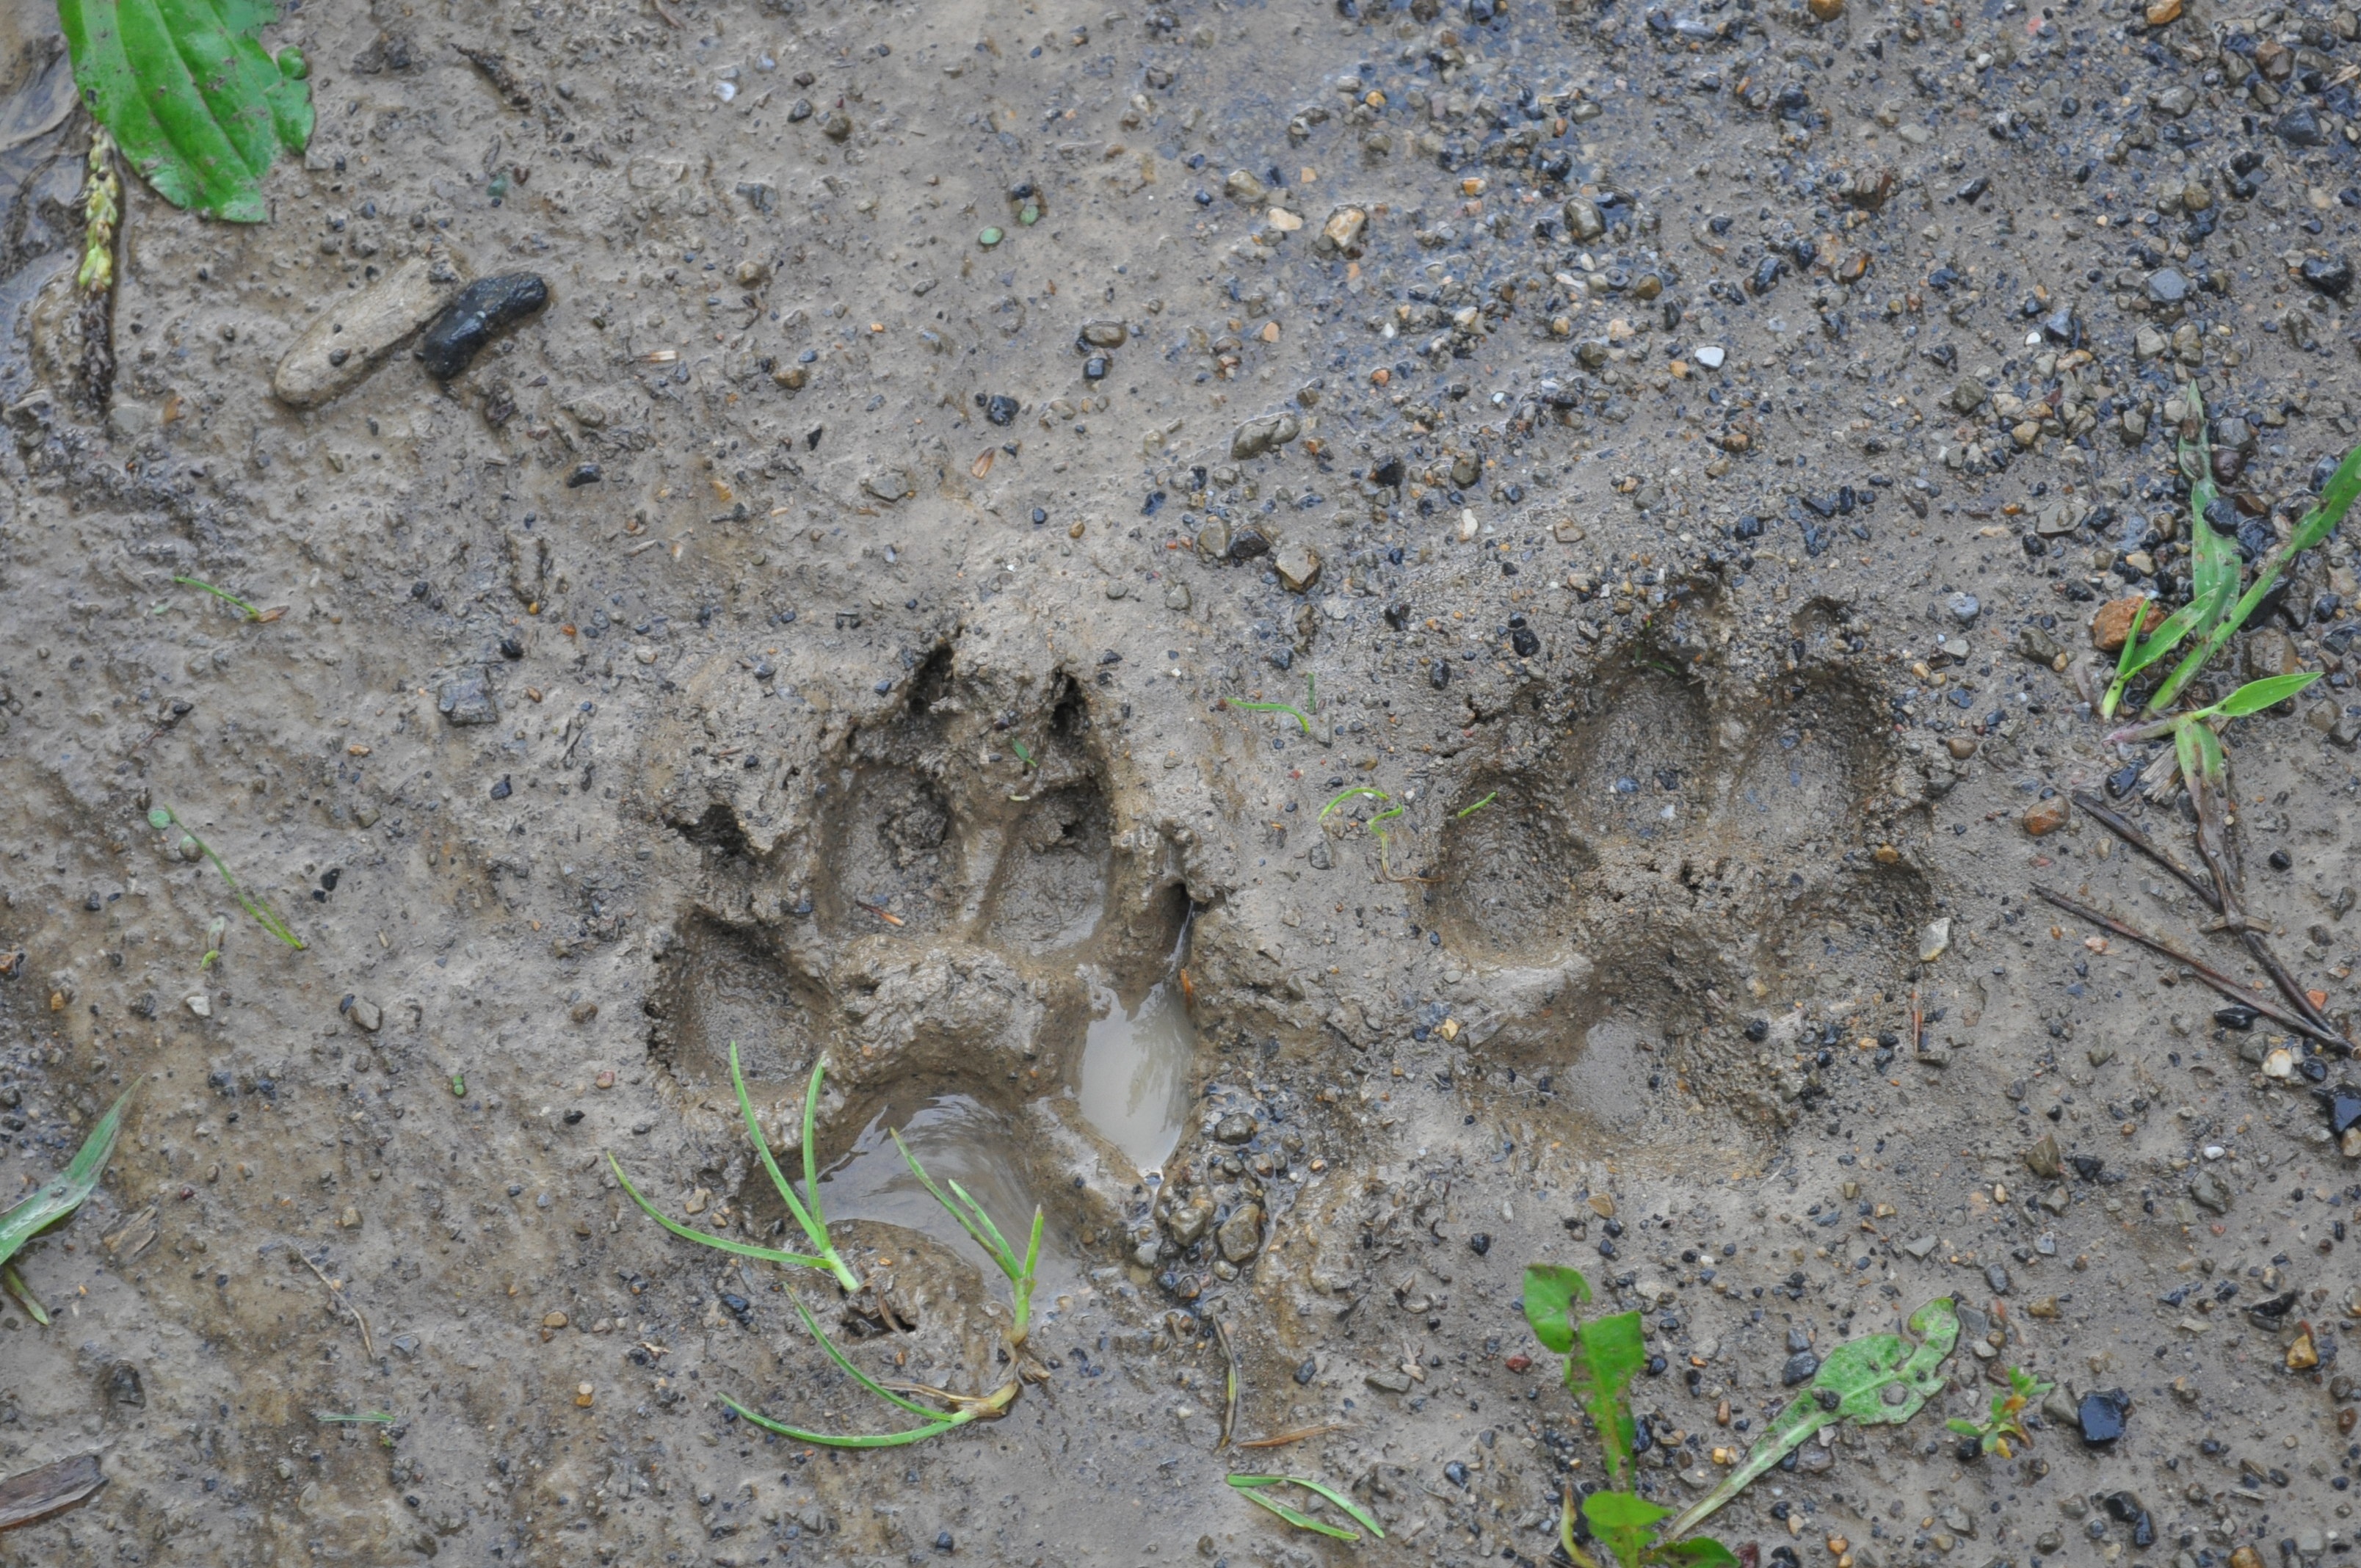
nature, outdoor, walking, flower, footprint, footstep, feet, dog, animal, canine, summer, wildlife, journey, print, dirt, mud, foot, brown, soil, fauna, tracks, geology, paw, toe, imprint, paw print